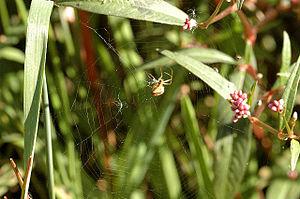
Metellina segmentata est une espèce d'araignées aranéomorphes de la famille des Tetragnathidae.